Chinese immigration to Puerto Rico

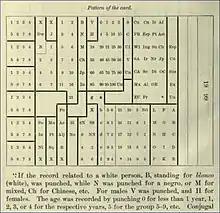
Census punch card for electronic tabulated census of Puerto Rico in 1899 by the U.S., with "Ch" for Chinese

By the 19th century, the Spanish Crown had lost most of its possessions in the Americas. Two of its remaining possessions were Puerto Rico and Cuba, which were demanding more autonomy and had pro-independence movements. The Spanish Crown issued the Royal Decree of Graces ("Real Cédula de Gracias") which was originated August 10, 1815, with the intention of attracting Europeans of non-Spanish origin to the islands. The Spanish government, believing that the independence movements would lose their popularity, granted land and initially gave settlers "Letters of Domicile". The decree applied only to the people of Europe, since it was expected that the settlers would swear loyalty to the Spanish Crown and allegiance to the Roman Catholic Church.